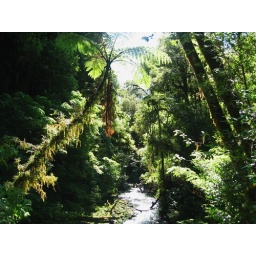
The trees and rocks here are covered by Glow Worms (TM) and at night they start glowing like the stars.